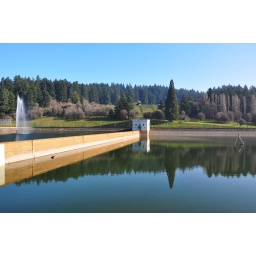
Black bird flying over the reservoir